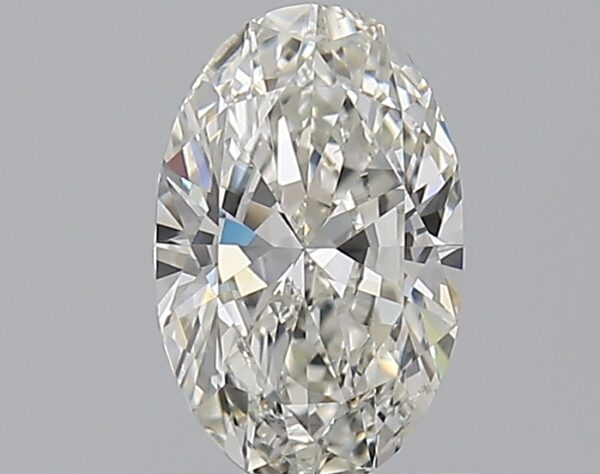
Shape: oval
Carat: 0.9
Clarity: VS1
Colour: I
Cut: EX
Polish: EX
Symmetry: VG
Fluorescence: F
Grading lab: GIA
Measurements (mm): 8.12 x 5.16 x 3.09